Asahel Peck

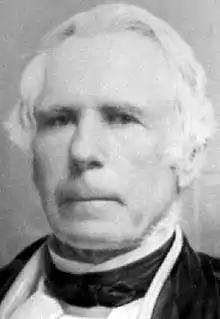

Asahel Peck (September 1803May 18, 1879) was an American lawyer, politician, and judge. He is most notable for his service as an associate justice of the Vermont Supreme Court (1859–1874) and the 35th governor of Vermont from 1874 to 1876.